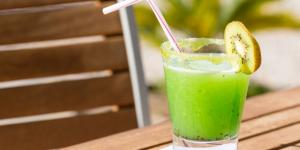
granizado de kiwi